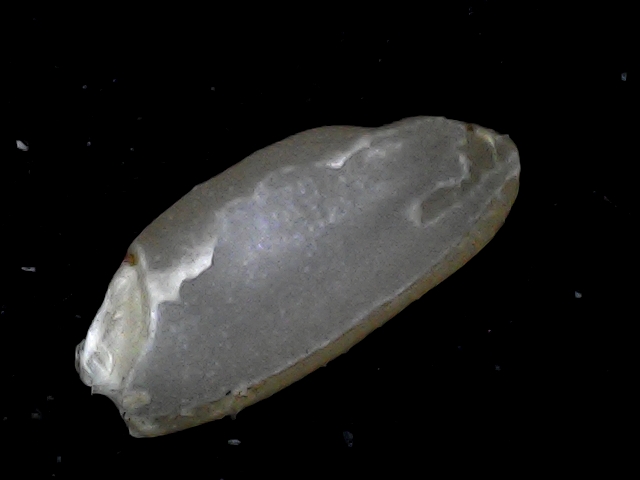
Rice variety: BD76